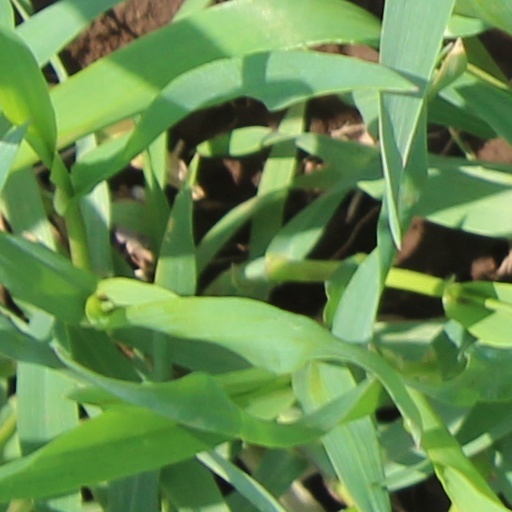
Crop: wheat